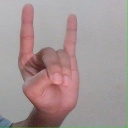
अक्षर: श